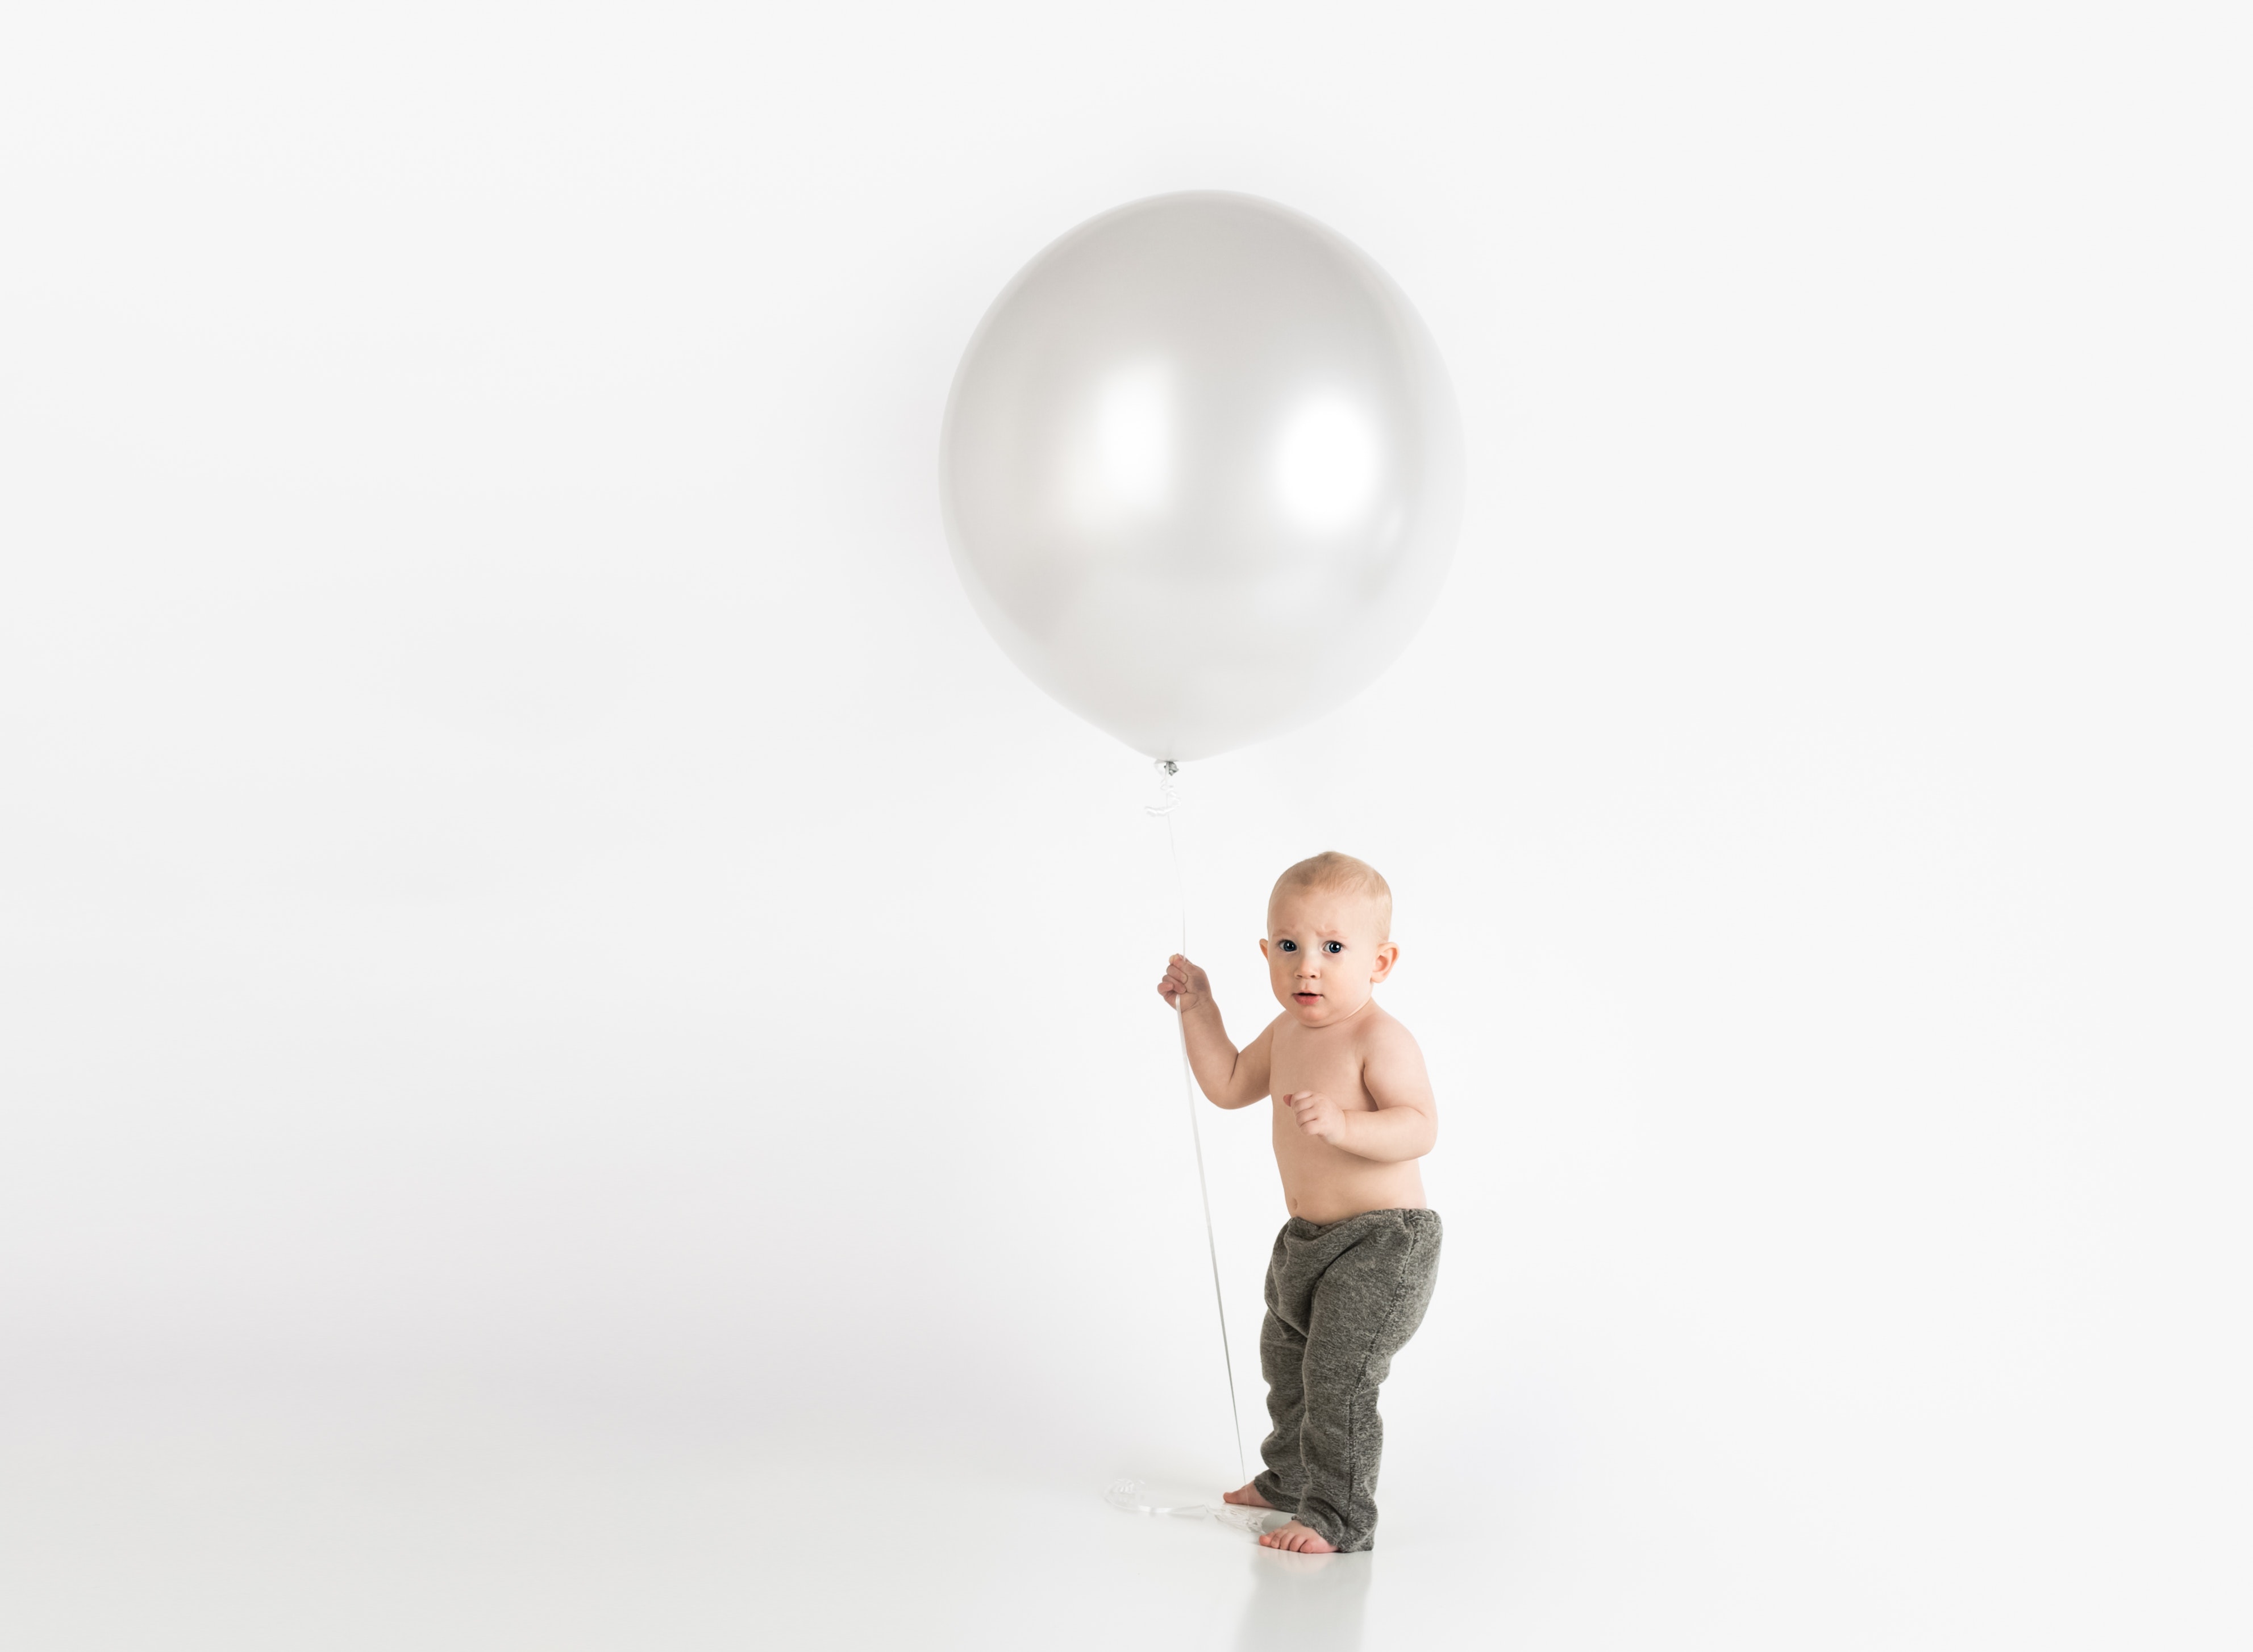
balloon, white, standing, party supply, stock photography, photography, ball